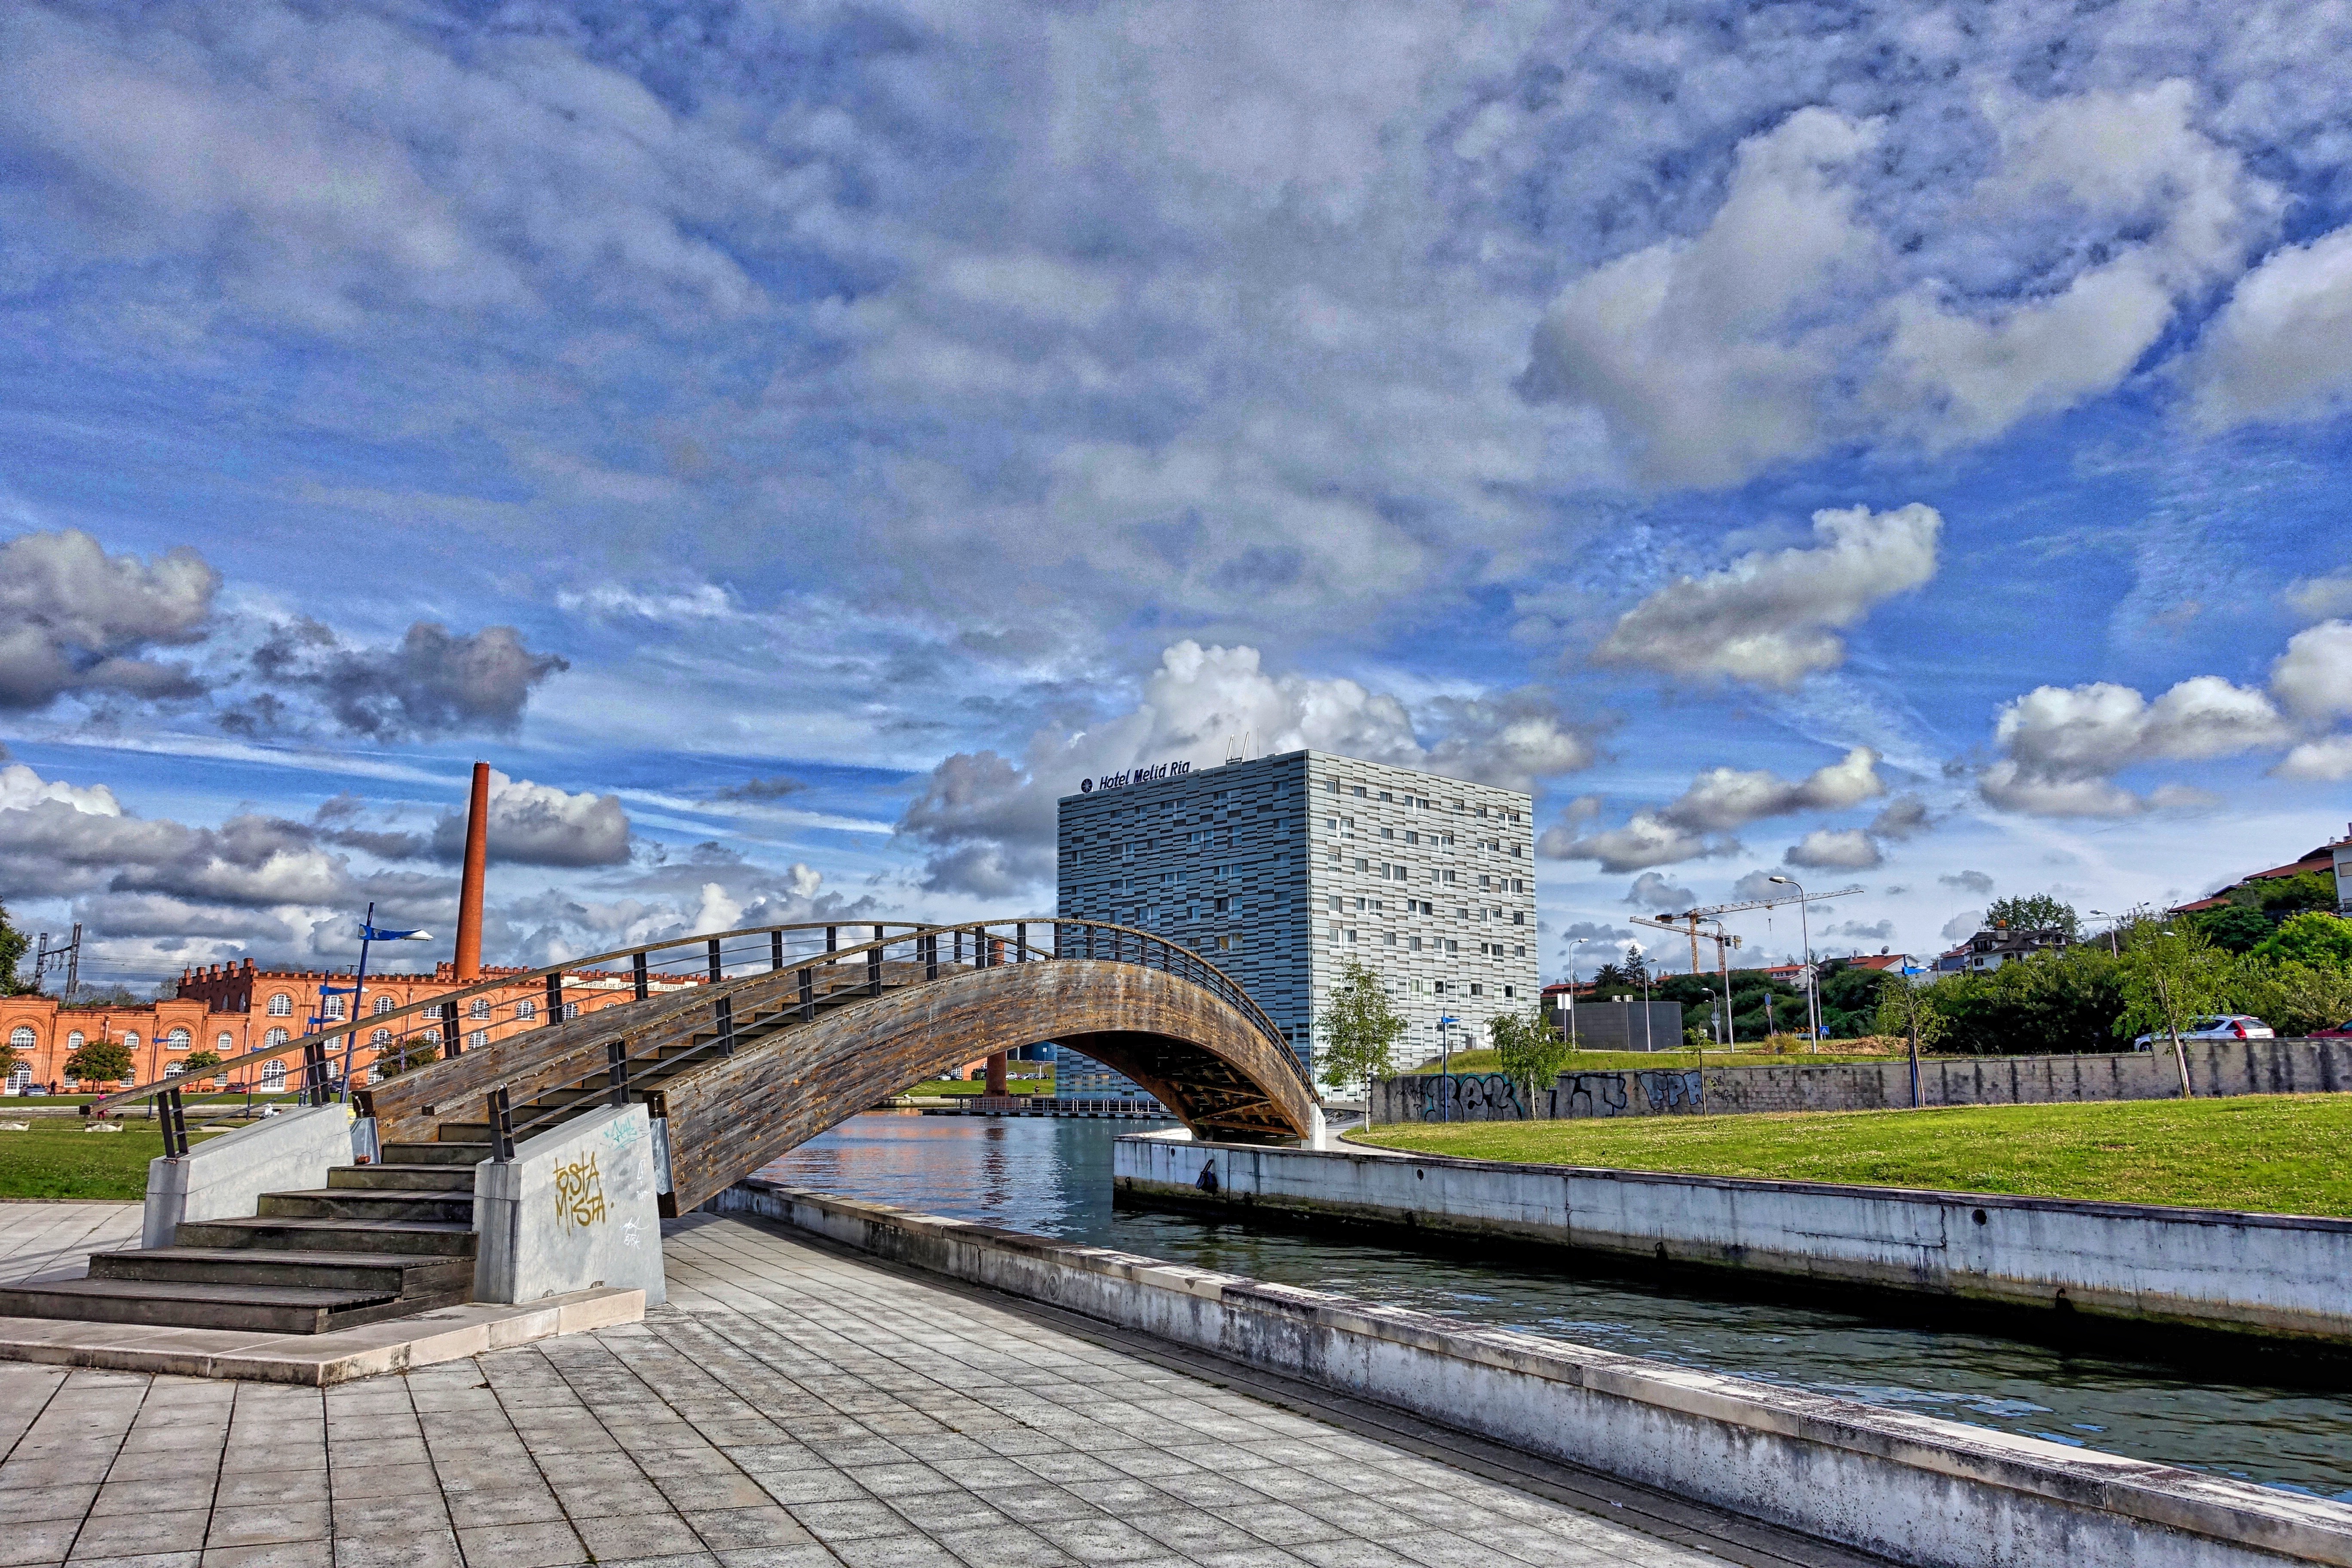
pathway, sky, track, bridge, crossing, highway, river, canal, cityscape, transport, landmark, over